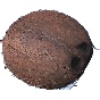
Label: Cocos 1